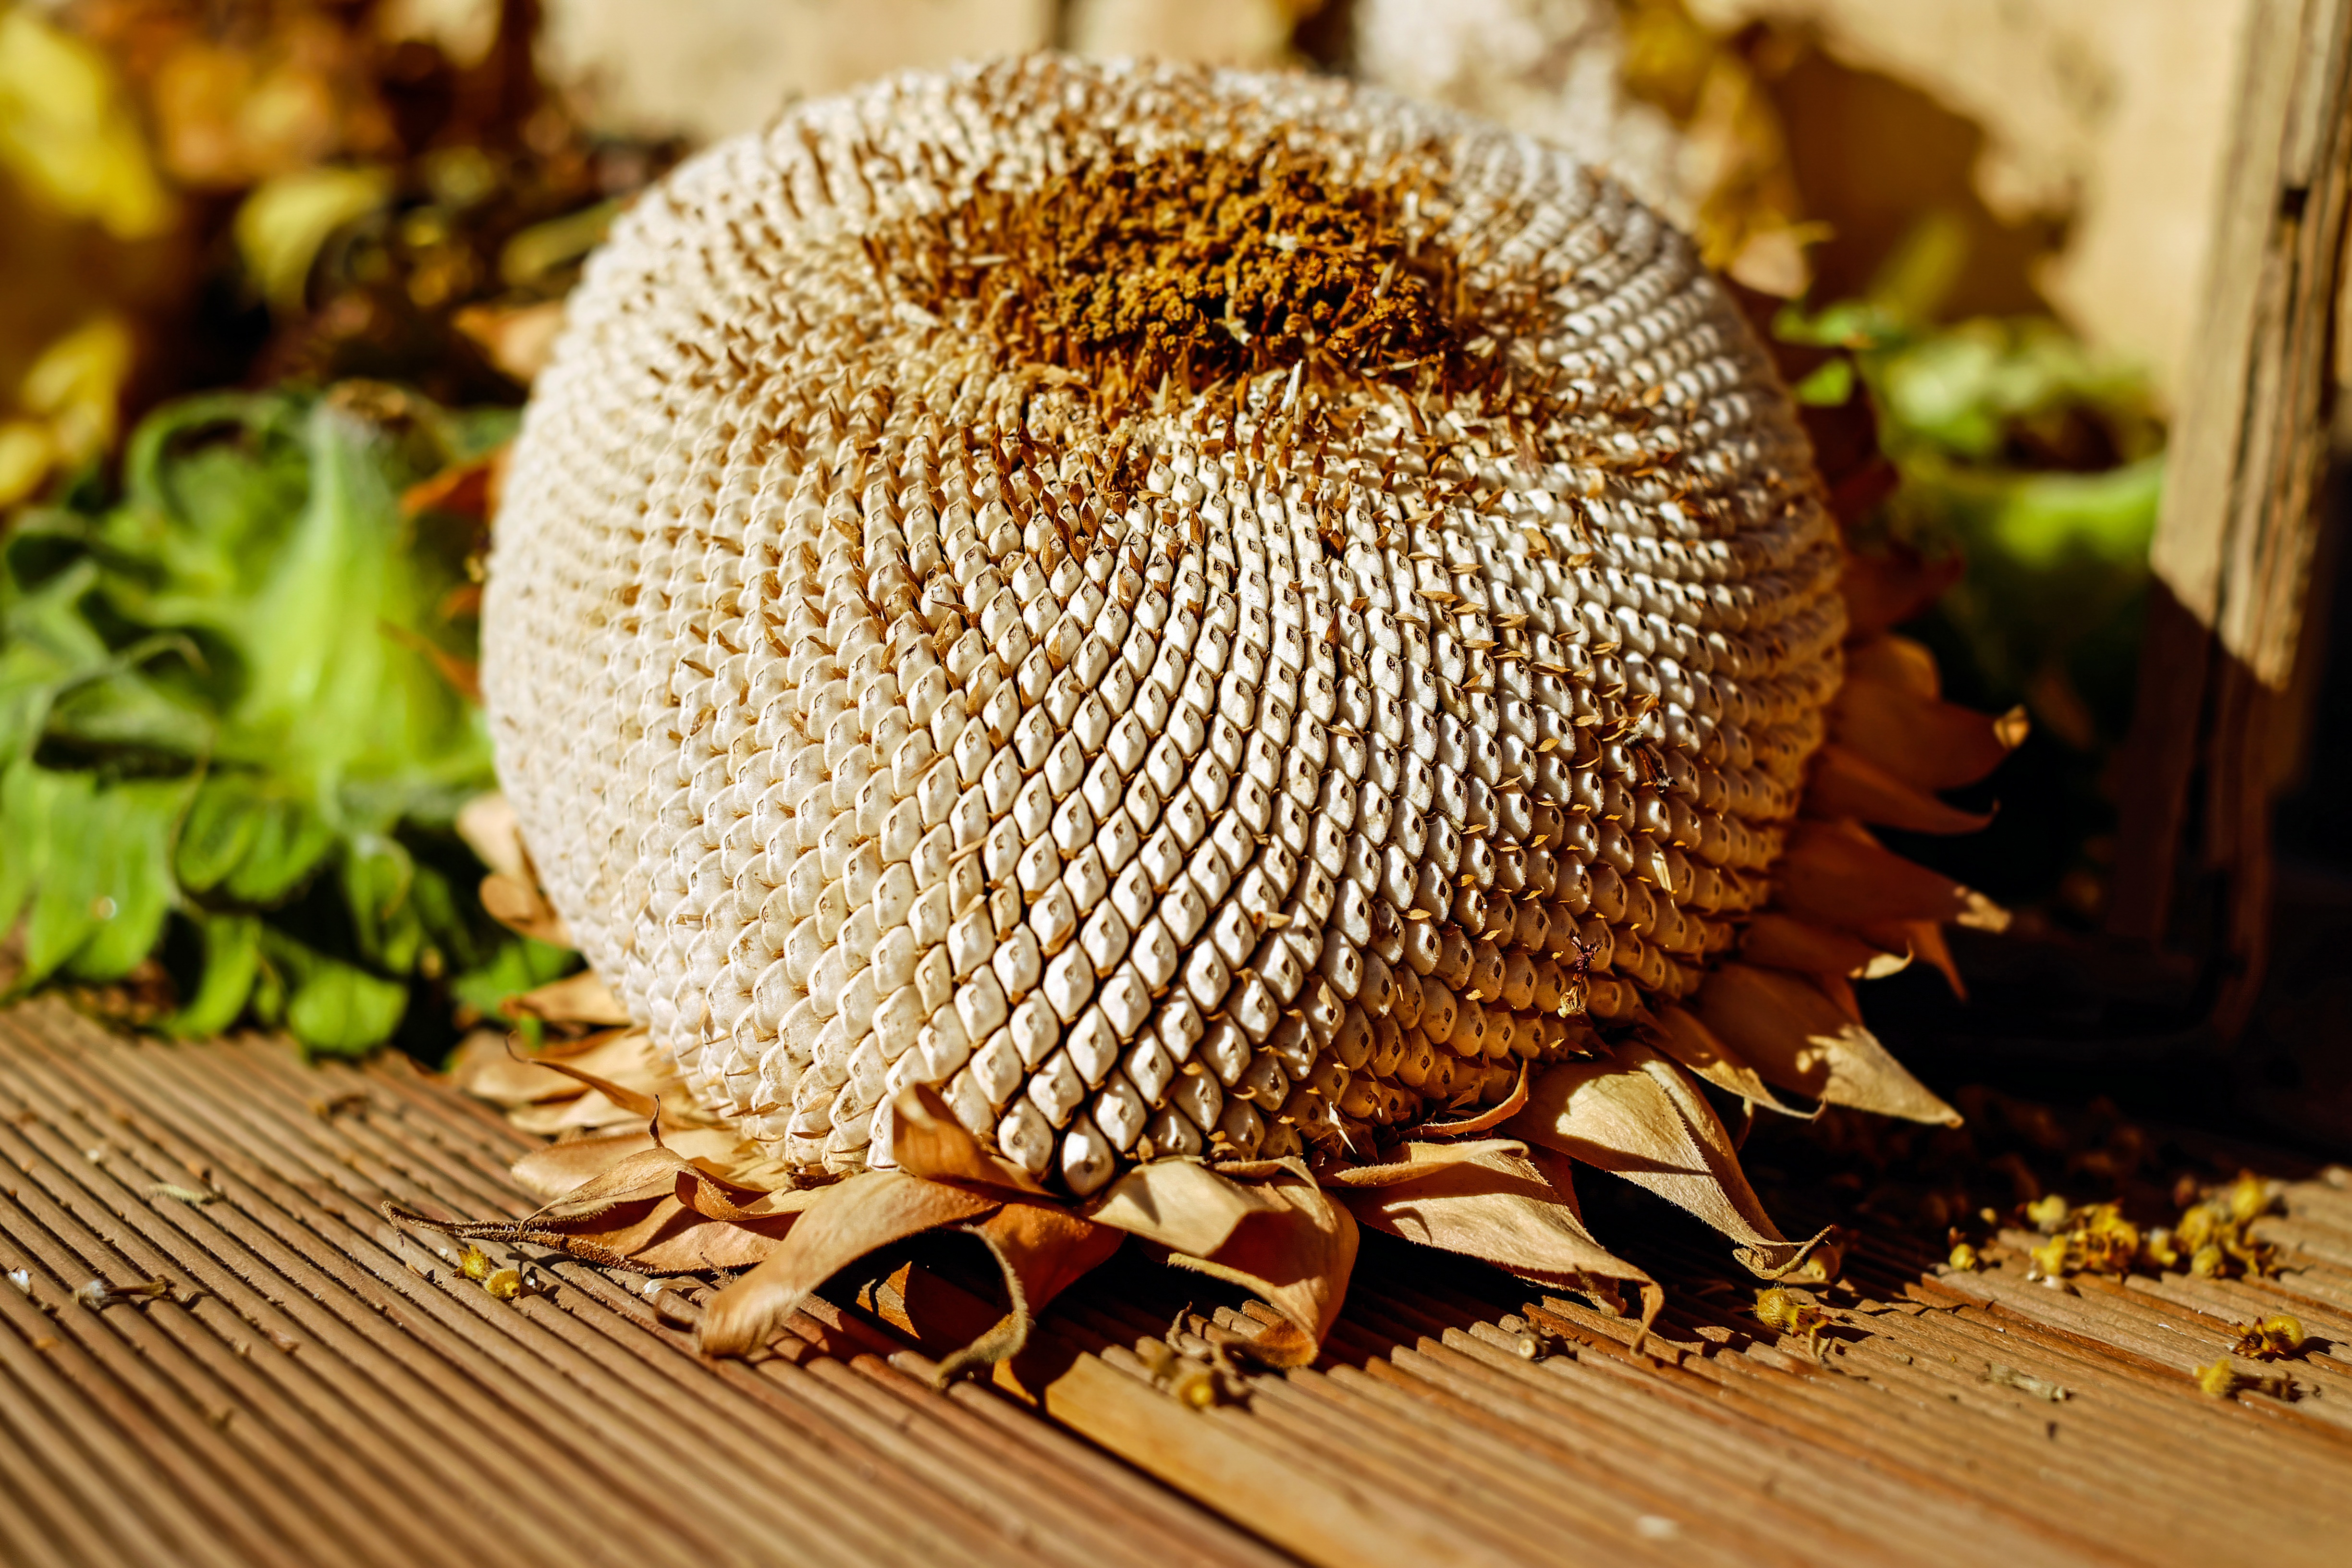
structure, plant, flower, dry, food, produce, autumn, flora, close up, seeds, sun flower, macro photography, flowering plant, daisy family, sunflower seed, grass family, land plant